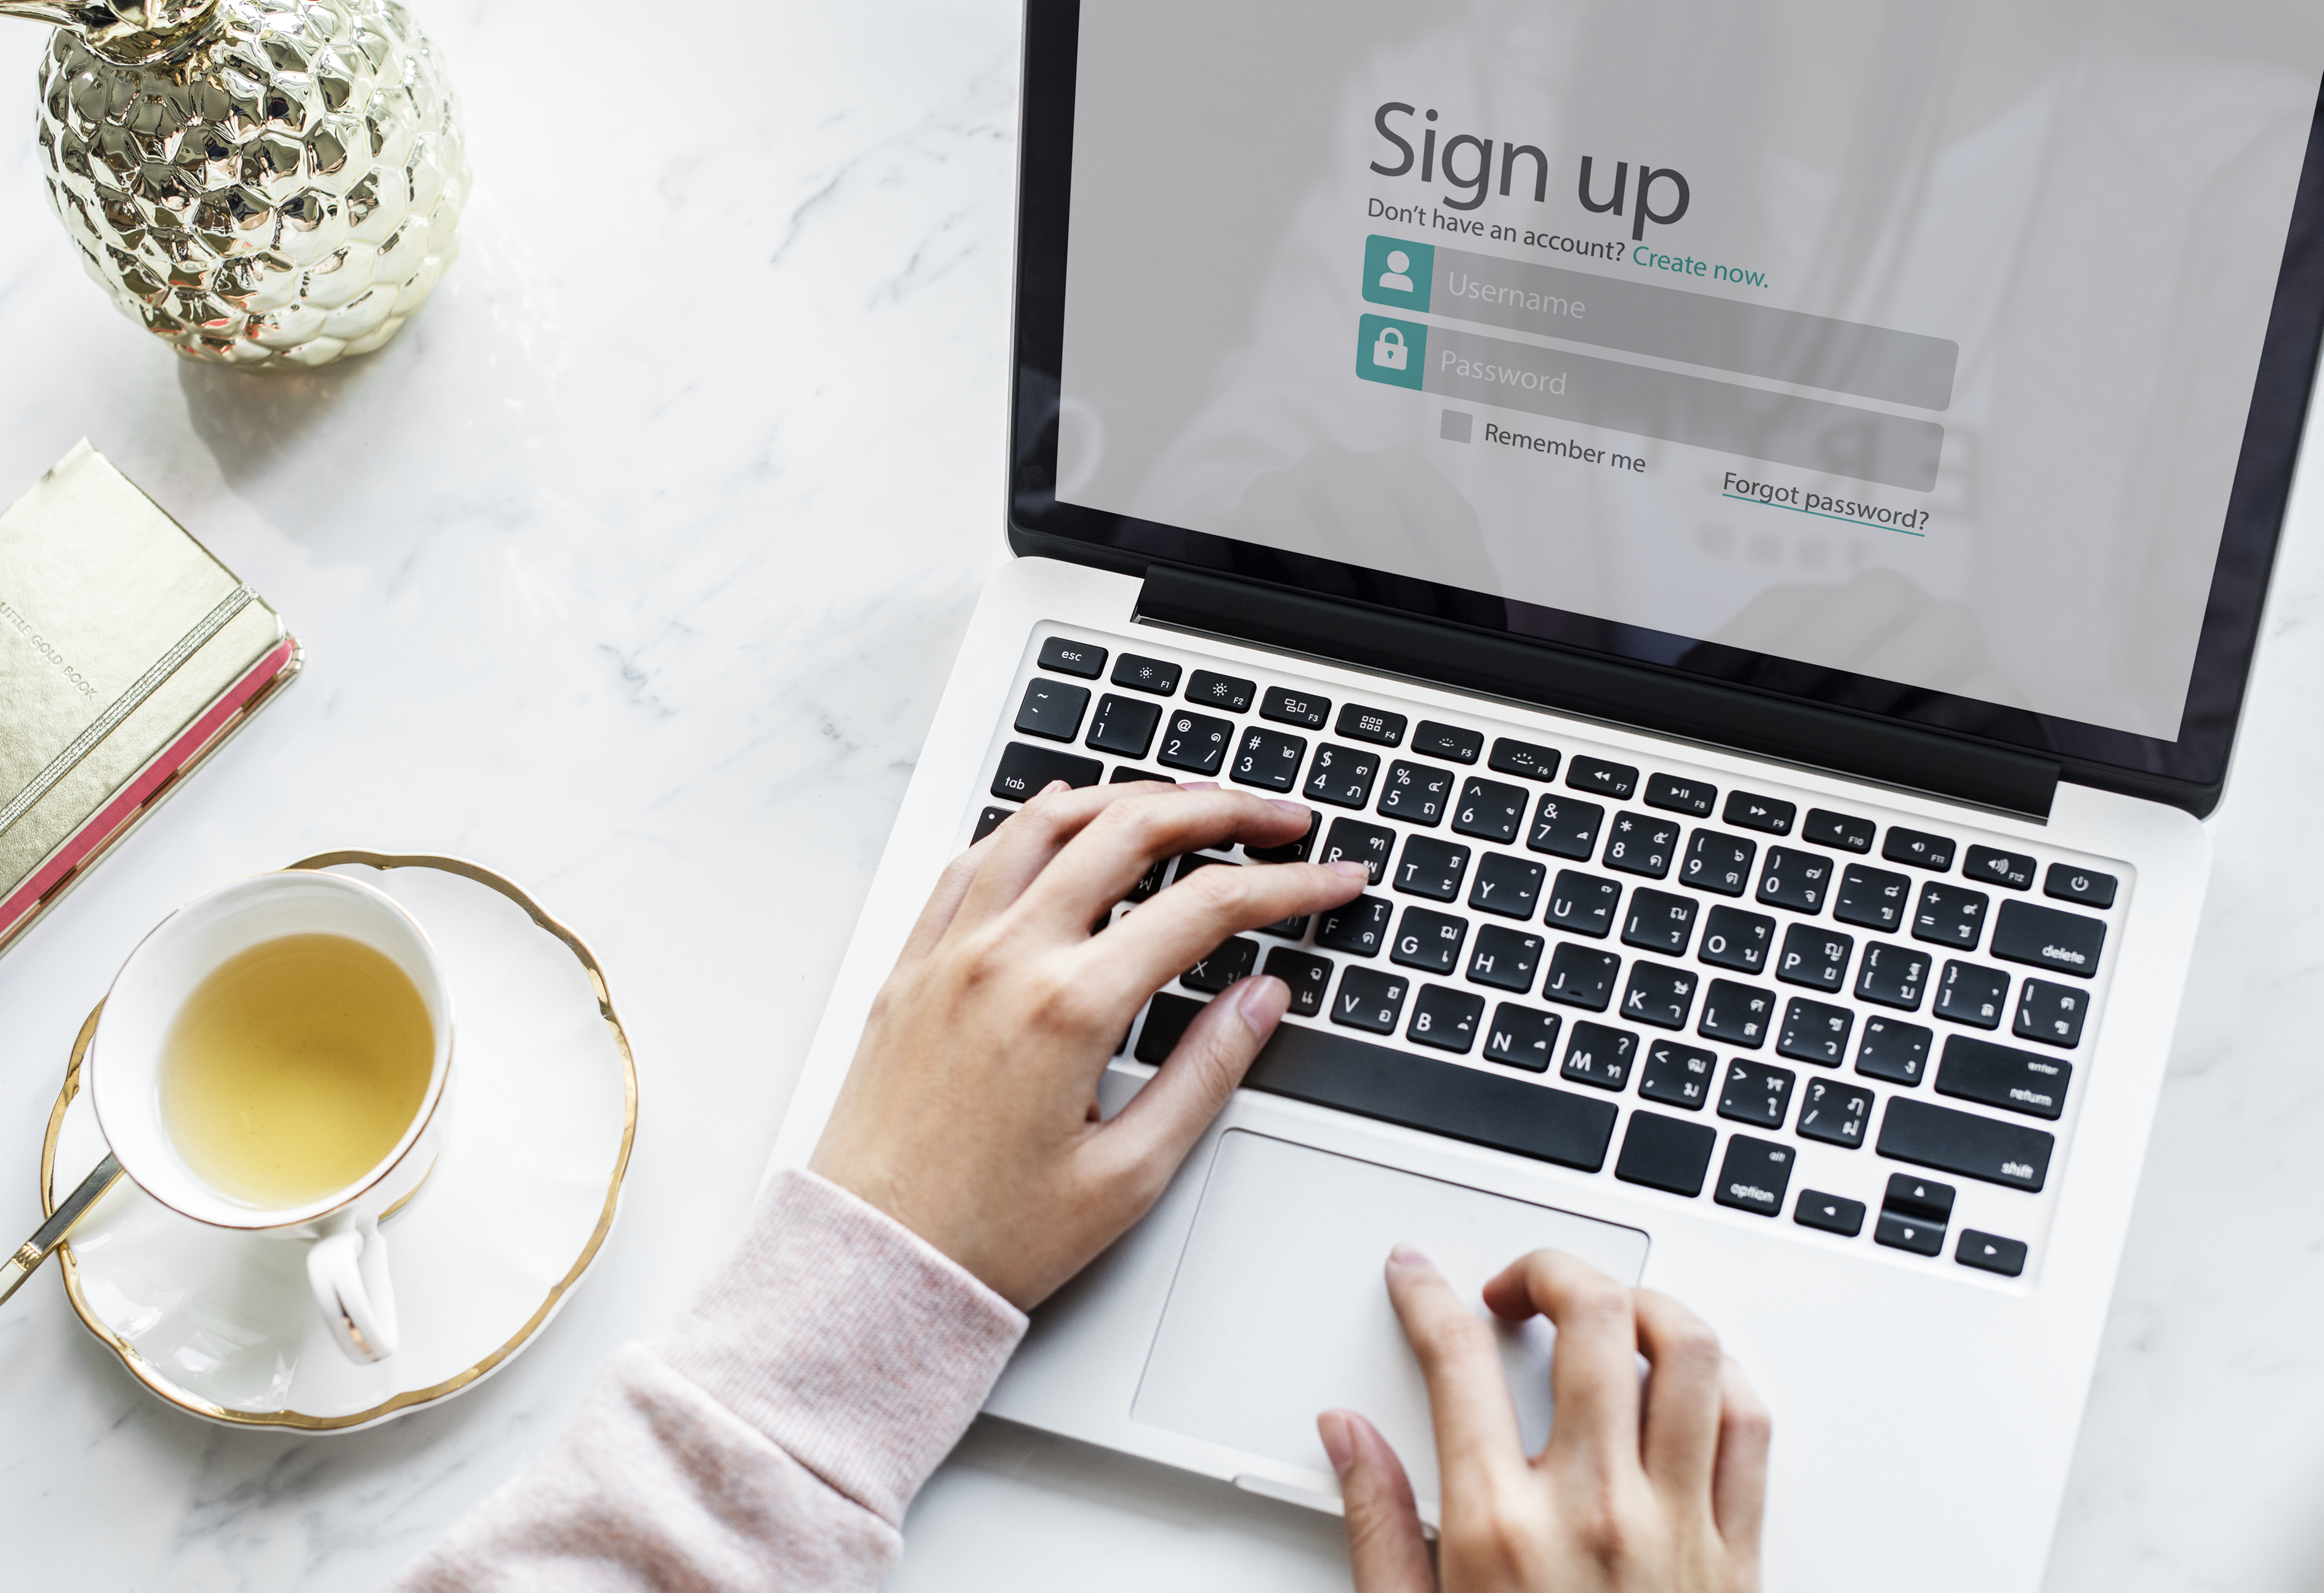
background, beverage, blog, blogger, browsing, cafe, chilling, communication, computer, connection, cup, device, digital, drink, female, feminine, hand, hot drink, internet, laptop, lifestyle, media, minimal, network, organic, person, privacy, register, security, sign up, tea, technology, texture, using, wireless, woman, wooden, wooden table, work, working, workspace, computer keyboard, product, text, coffee cup, electronic device, drinkware, finger, gadget, touchpad, mug, personal computer, space bar, gesture, input device, tableware, desk